Gołańcz

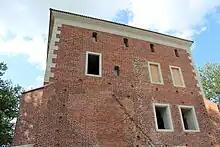
Castle

Gołańcz was first mentioned in a document from 1222. It was granted town rights in the 14th century. It was a private town of Polish nobility, administratively located in the Kcynia County in the Kalisz Voivodeship in the Greater Poland Province. The Gołańczewski noble family hailed from the town, including Maciej Gołańczewski, bishop of Kujawy from 1324 to 1364. In 1656 the town was fiercely defended by the Poles during the Swedish invasion of Poland (Deluge), but was eventually captured by the Swedes who then massacred the surviving defenders.